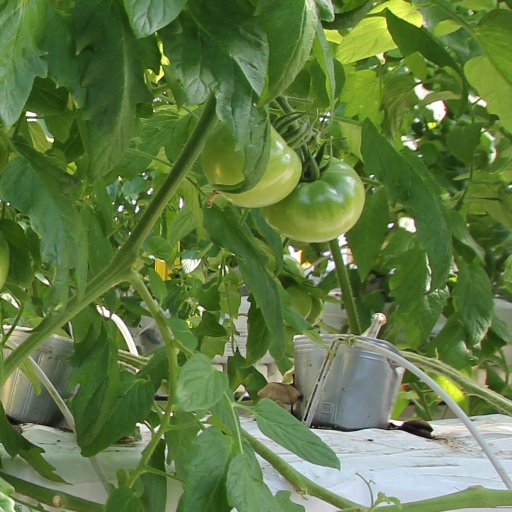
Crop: tomato